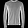
Label: Pullover